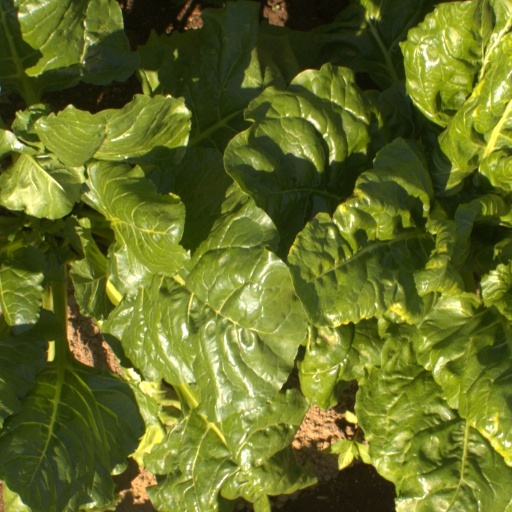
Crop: sugar beet